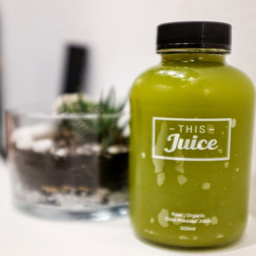
chilled , comprising of organic cucumber , mint leaves and pineapple .